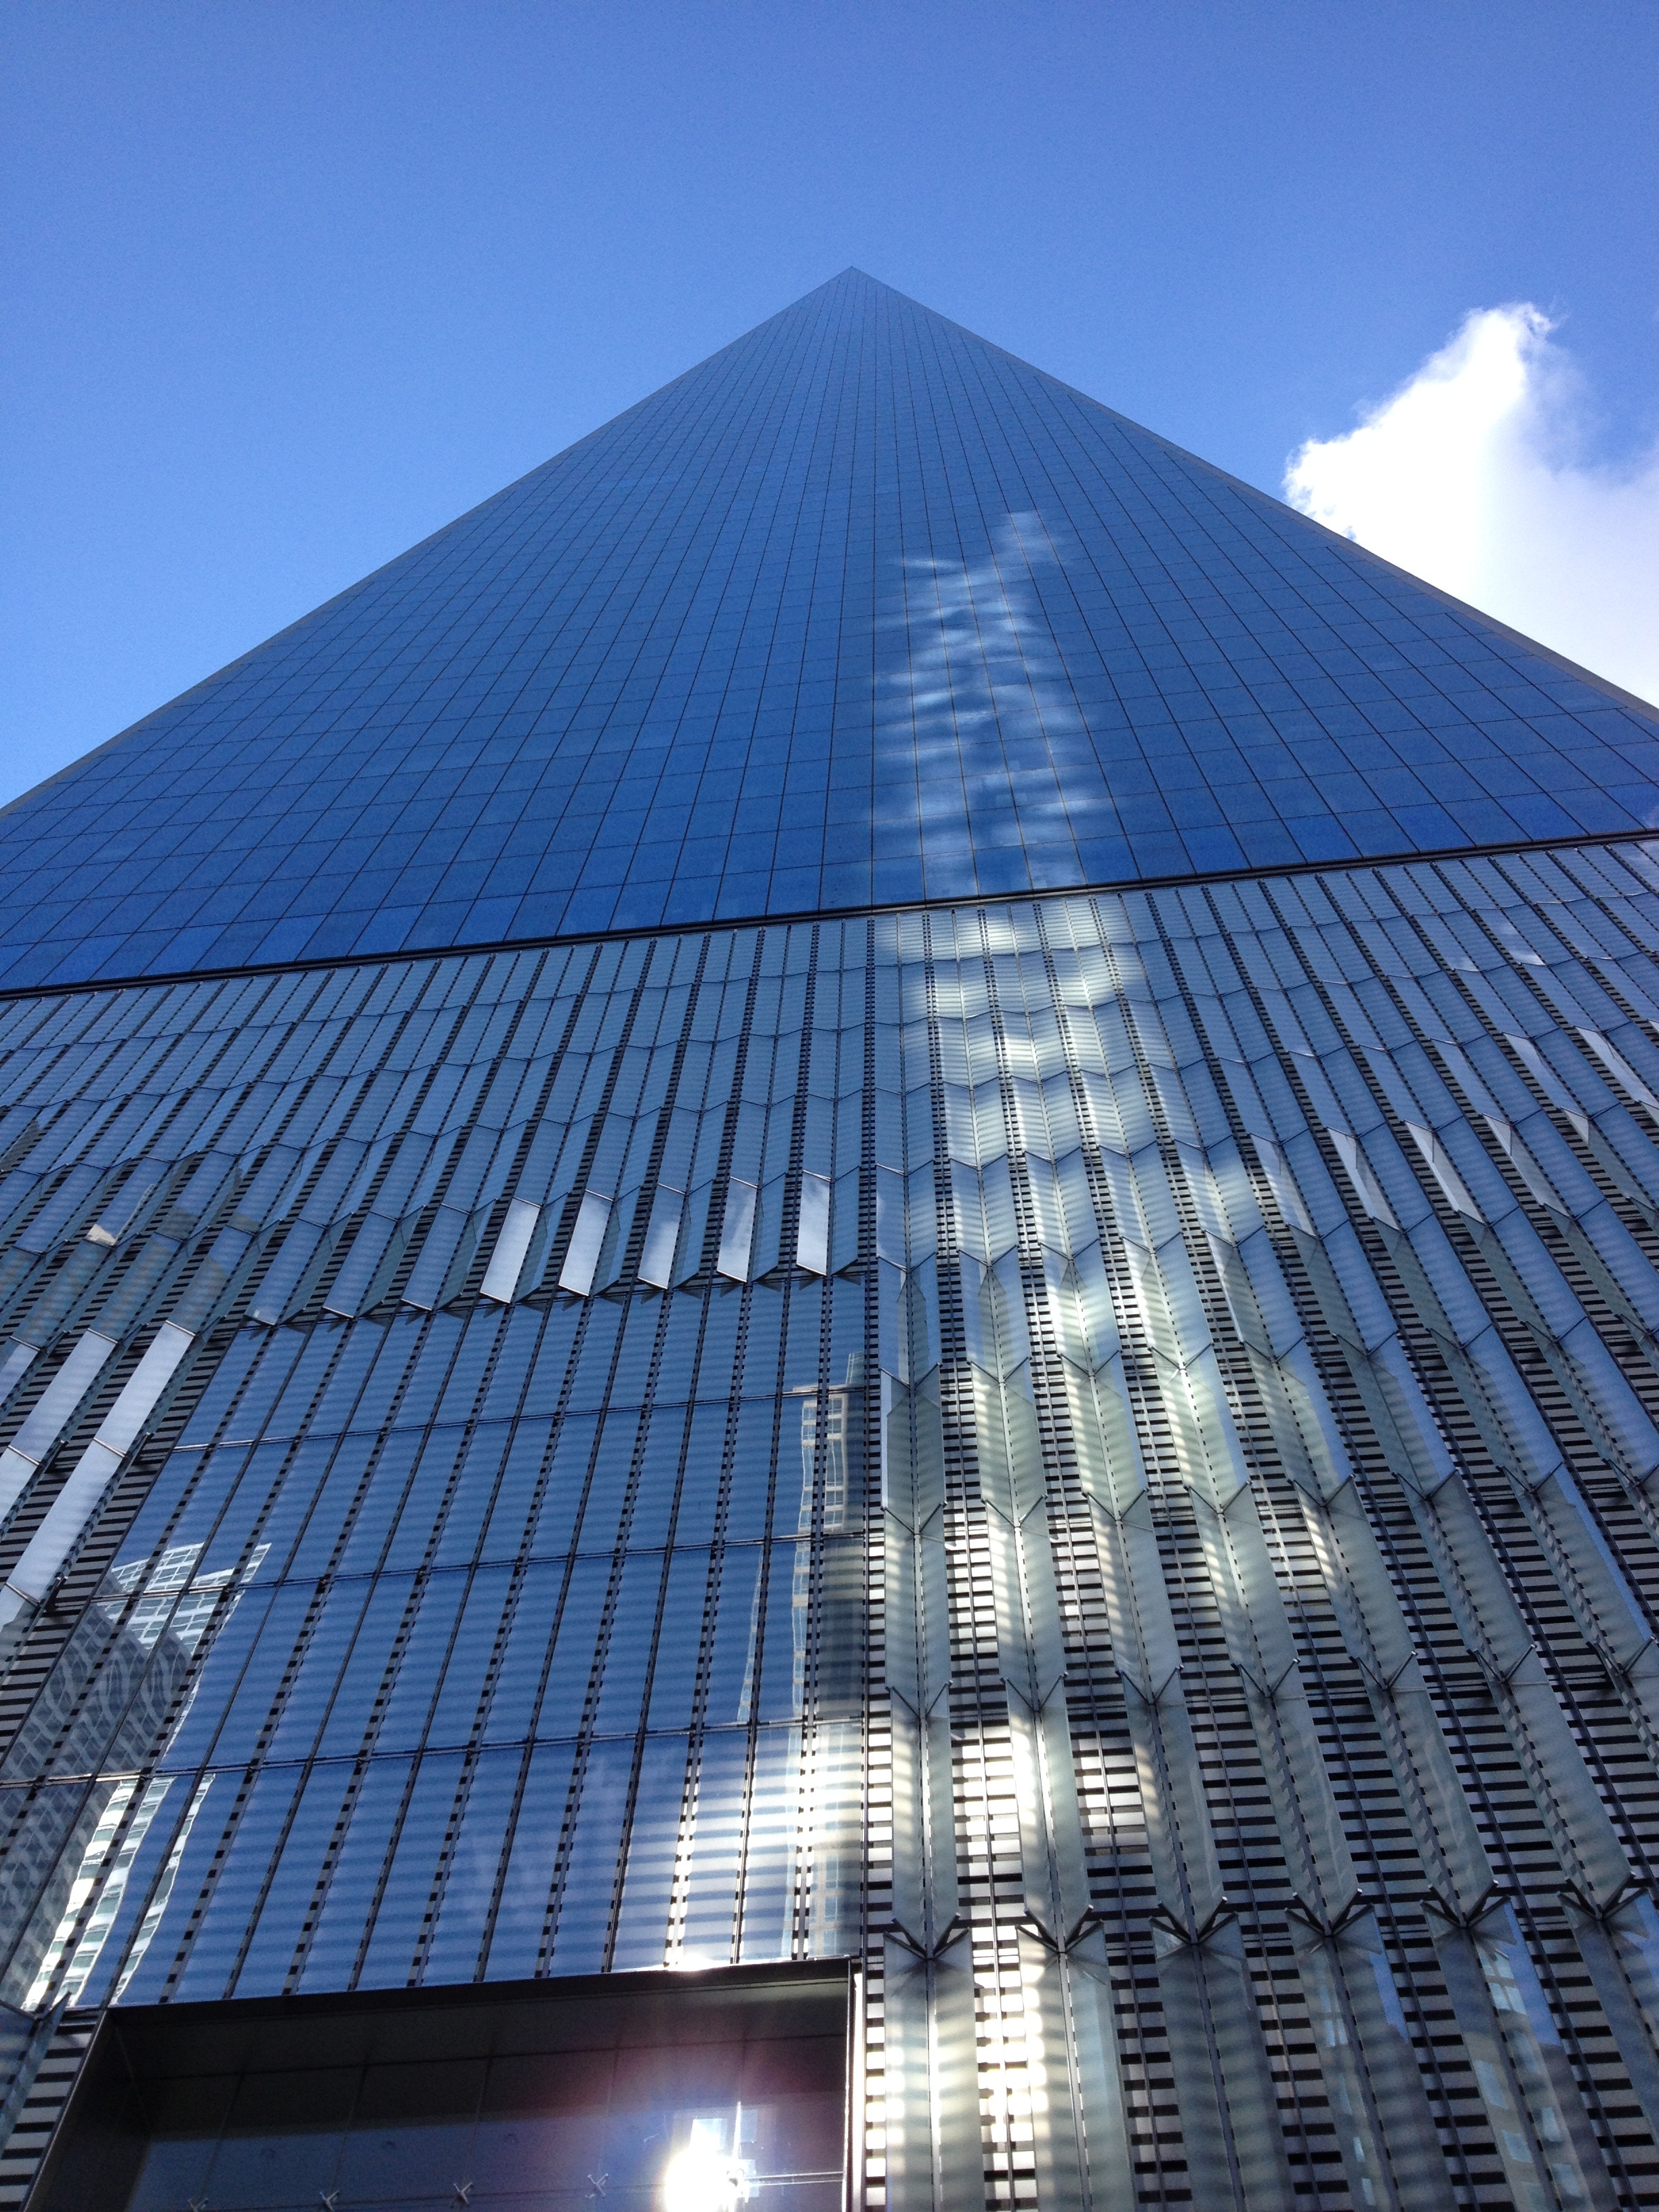
cloud, architecture, sky, sunlight, roof, building, skyscraper, new york, downtown, line, tower, landmark, facade, blue, modern, tower block, symmetry, new, shape, daylighting, glass building, the world trade, tall buiding, metropolitan area